Influences on Karl Marx

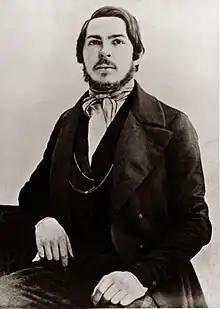
An early photograph of Engels from around the time he wrote "The Condition of the Working Class in England", thought to show him aged 20–25 (c. 1840–45)

Marx's revision of Hegelianism was also influenced by Engels' 1845 book, "The Condition of the Working Class in England", which led Marx to conceive of the historical dialectic in terms of class conflict and to see the modern working class as the most progressive force for revolution. Thereafter, Marx and Engels worked together for the rest of Marx's life so that the collected works of Marx and Engels are generally published together, almost as if the output of one person. Important publications, such as "The German Ideology" and "The Communist Manifesto", were joint efforts. Engels says that "I cannot deny that both before and during my 40 years' collaboration with Marx I had a certain independent share in laying the foundation of the theory, and more particularly in its elaboration". However, he adds: